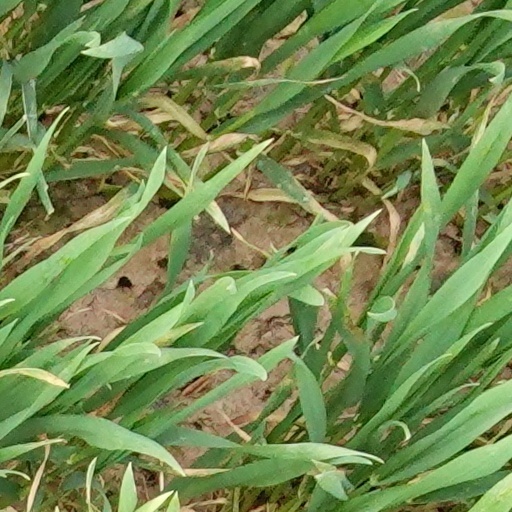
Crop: wheat